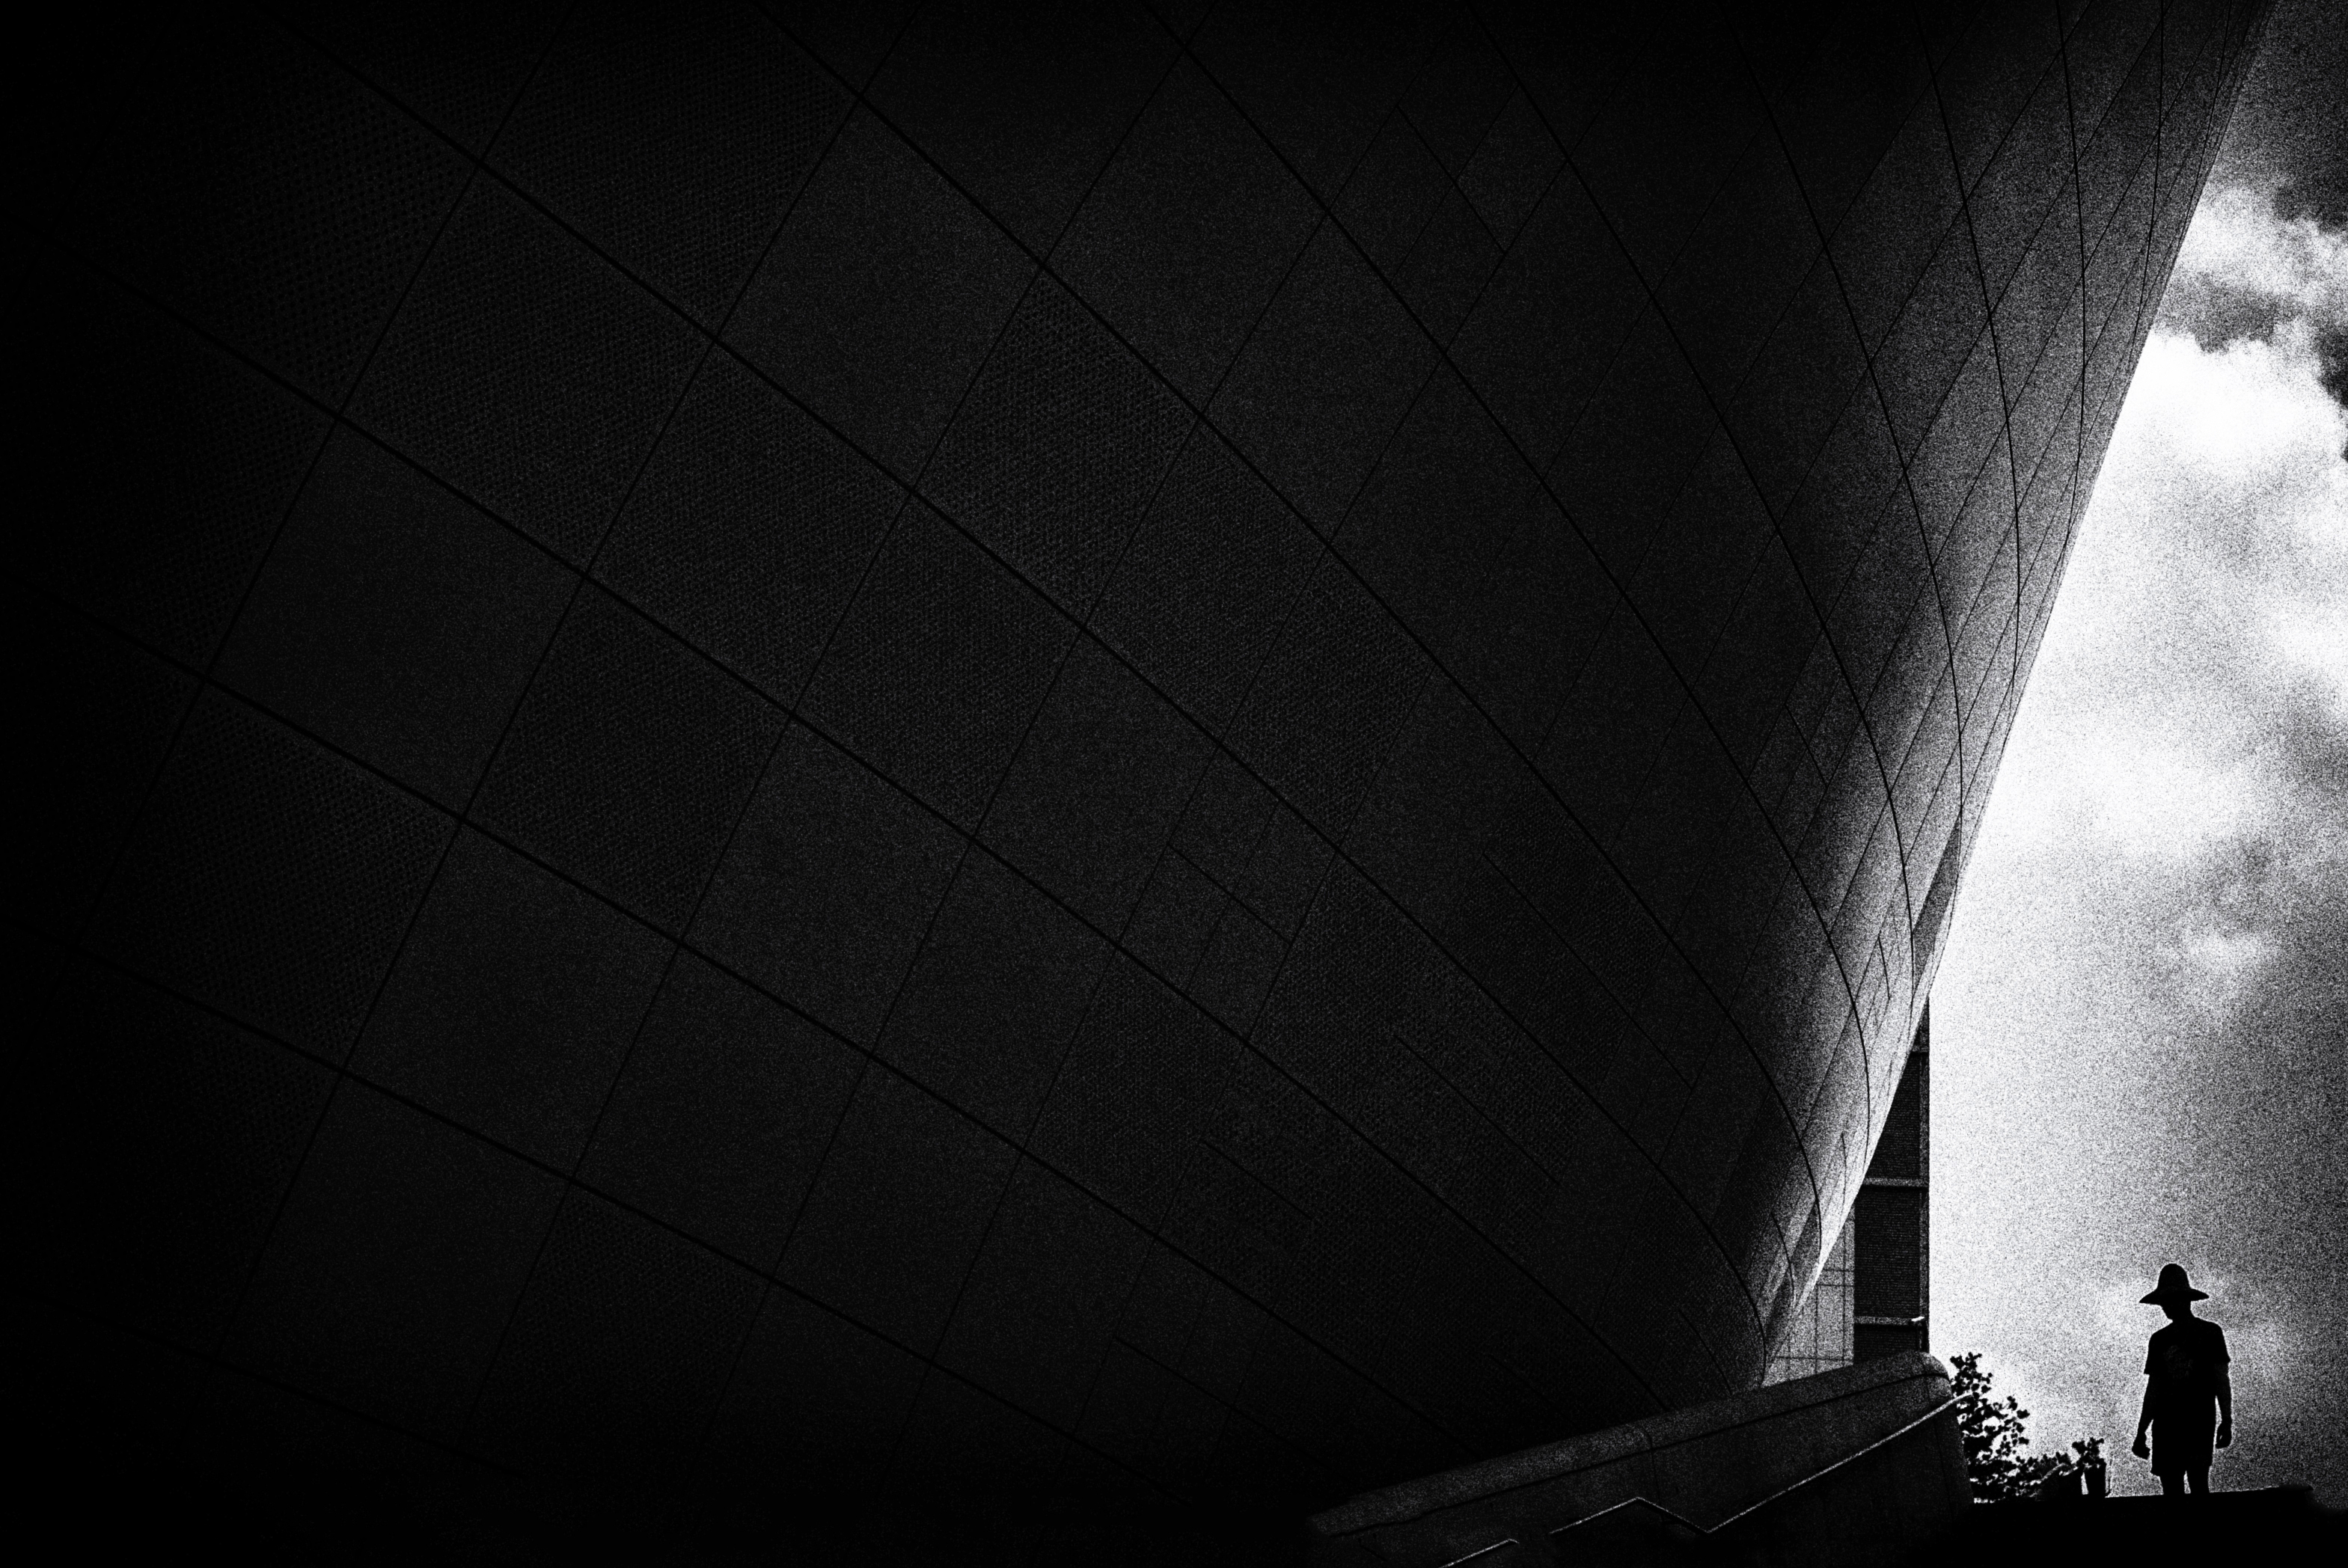
silhouette, light, black and white, white, night, photography, sunlight, shadow, darkness, black, monochrome, streetphotography, shape, screenshot, streetpics, streetphotographers, seoul, dakohuang, monochrome photography, film noir, computer wallpaper